Mary P. Koss

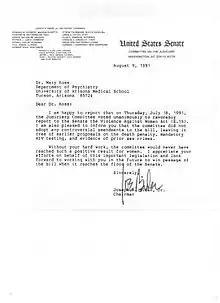
1991 letter addressed to Mary Koss by Joe Biden, then Chairman of the Senate's Committee on the Judiciary

Koss joined the faculty of St. Olaf College as an assistant professor in August 1973. She then transferred to a research university, Kent State in 1976. During her time there, Mary Harvey, of Victims of Violence Center and National Institute of Mental Health, recruited her to lead a study on rape prevalence in collaboration with the Ms. Foundation for Research and Education. The project was federally funded through a competitive grants award process. Koss' work resulted in the 1987 publication, "The Scope of Rape: Incidence and Prevalence of Sexual Aggression and Victimization in a National Sample of Higher Education Students." This was the first national, large-scale survey on rape of its kind. As a result of this and other works, Koss has been credited with coining the terms "date rape", "hidden rape", "unacknowledged rape", "acquaintance rape", and "campus rape". She also published "The Hidden Rape Victim: Personality, Attitudinal and Situational Characteristics." In that paper, she defined the hidden rape victim as, "one who has never reported her experience to a rape crisis center or to police."